Alexandra Ansanelli

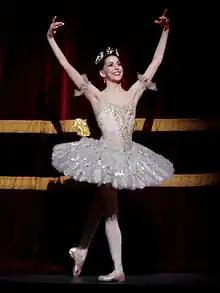
Ansanelli as Aurora in the Royal Ballet production of "Sleeping Beauty" on April 29, 2008

Alexandra Noel Ansanelli is a retired American ballet dancer who was a Principal dancer at New York City Ballet and the Royal Ballet prior to her retirement at a relatively young age.